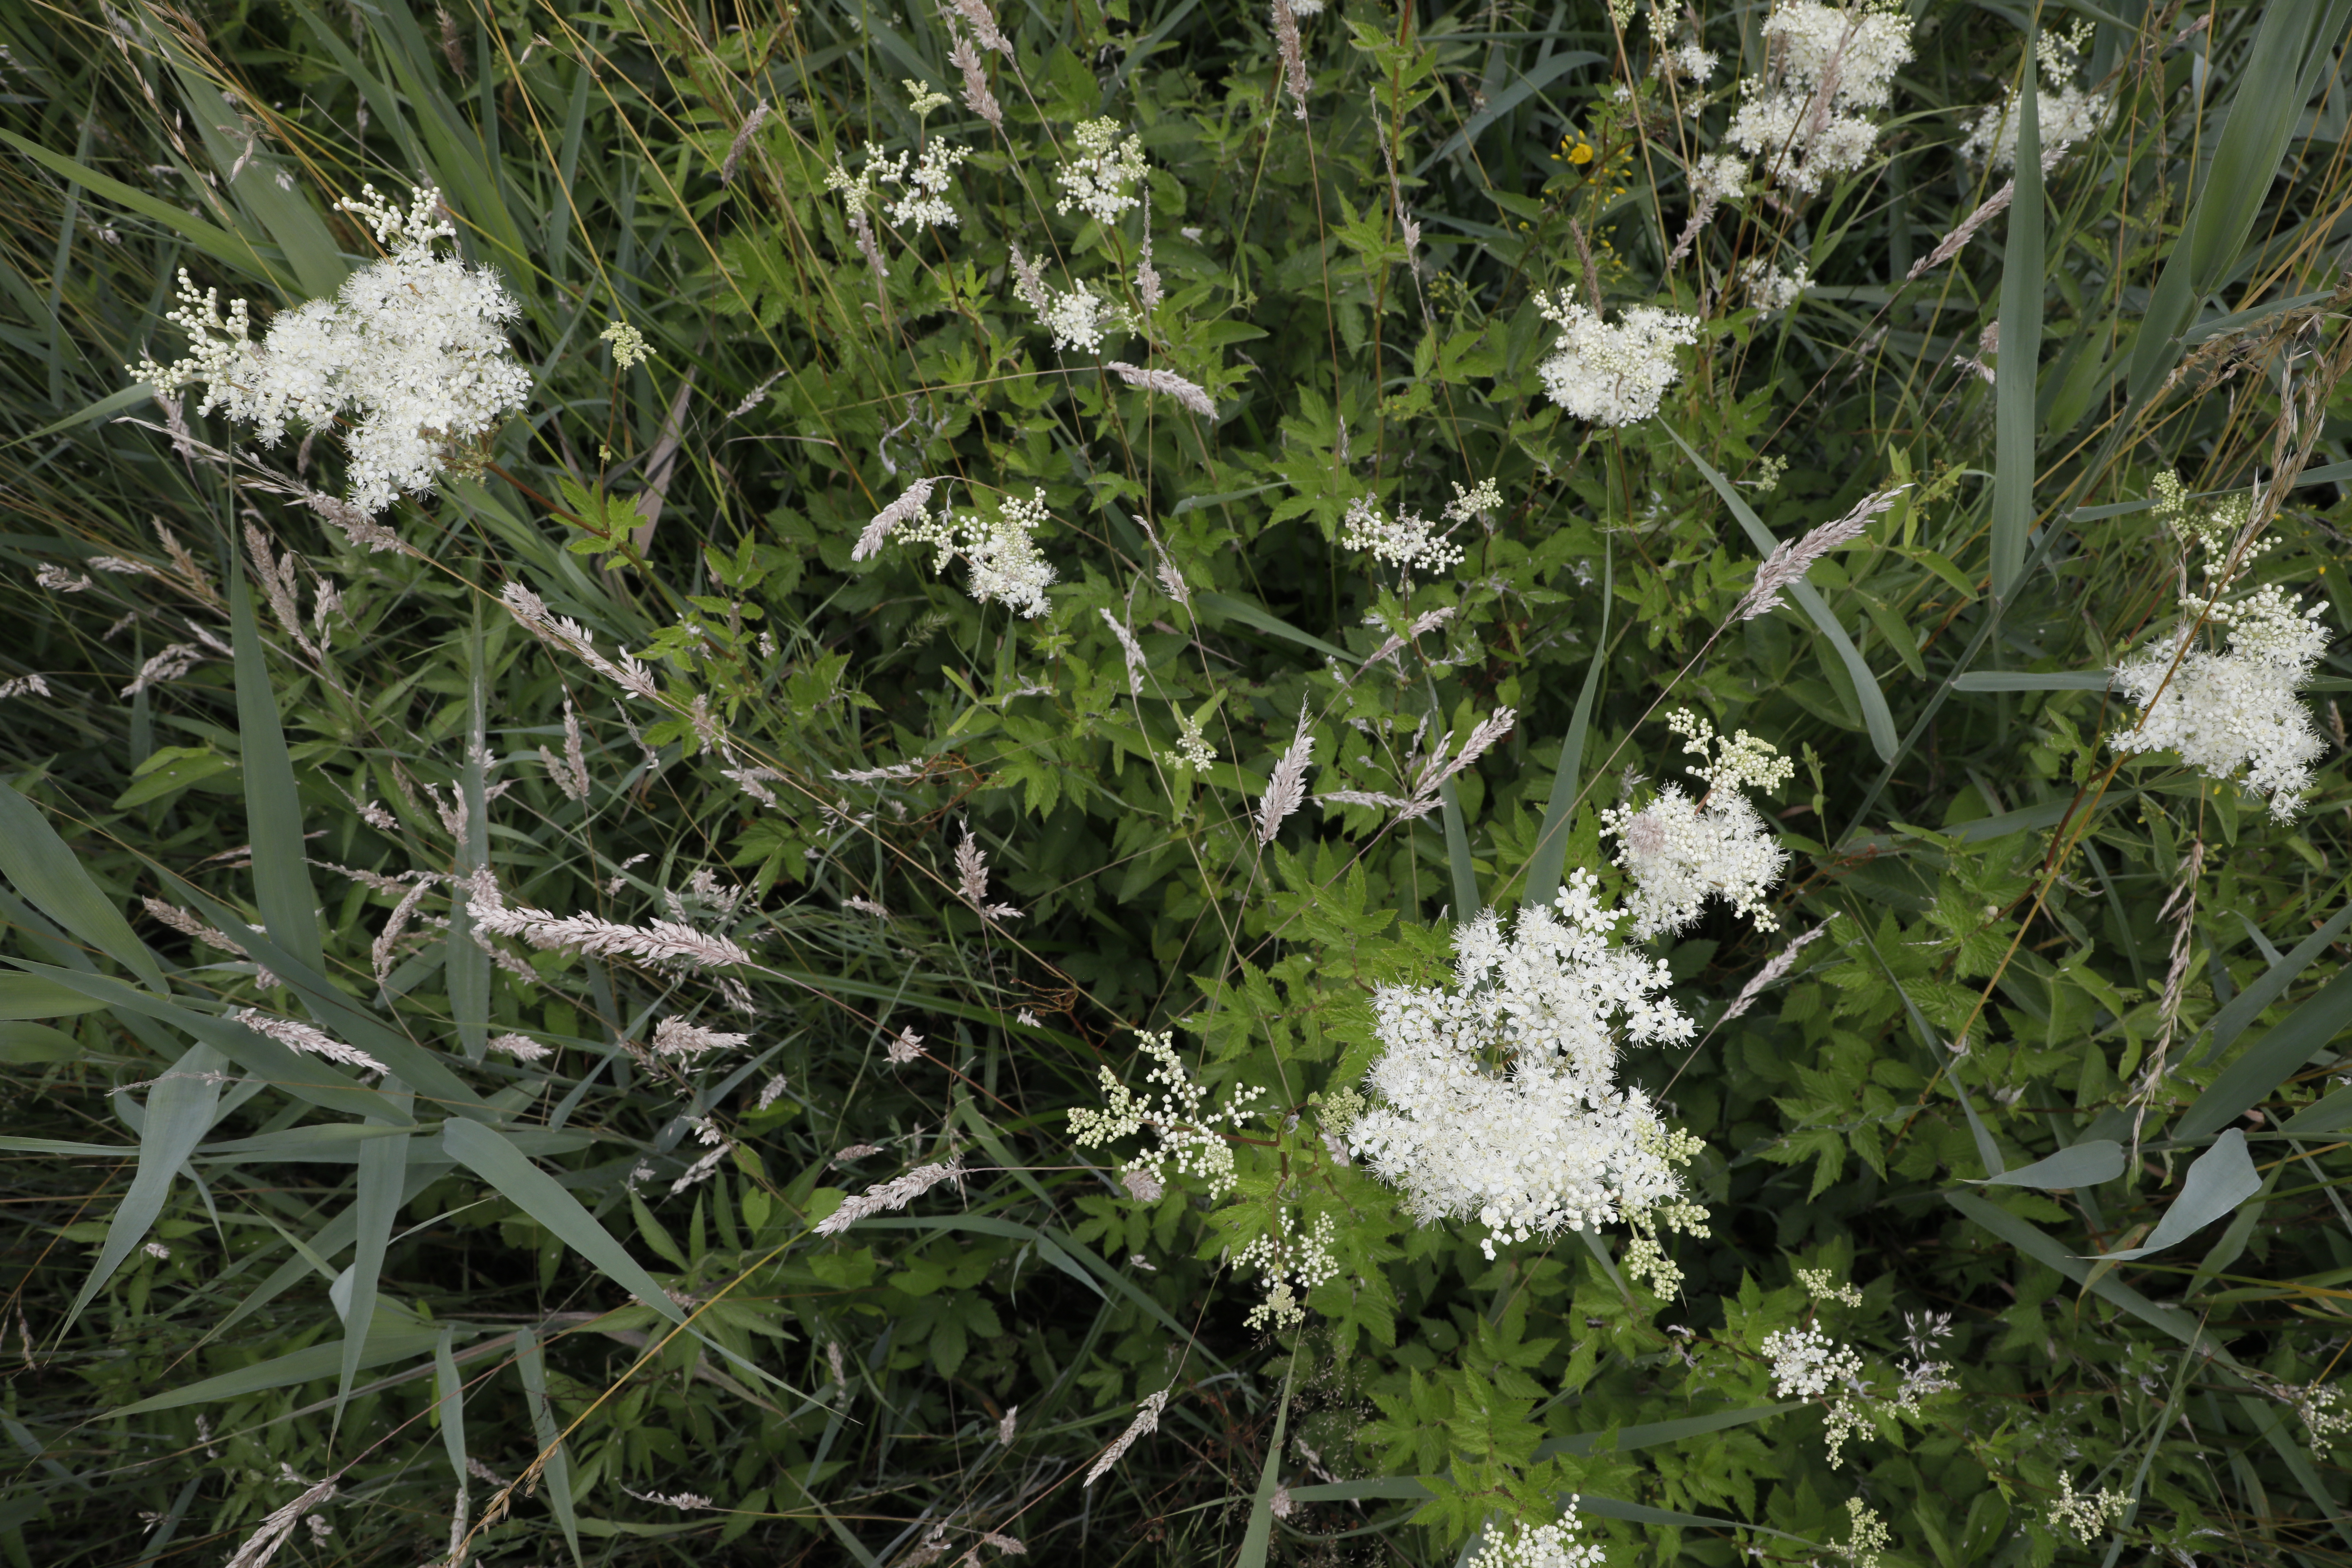
Plant species: Filipendula ulmaria